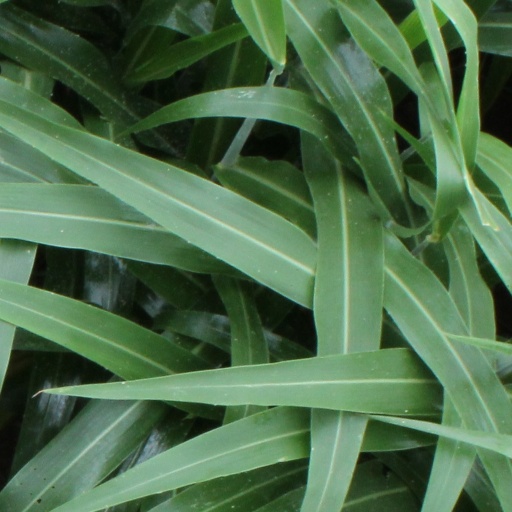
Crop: sorghum